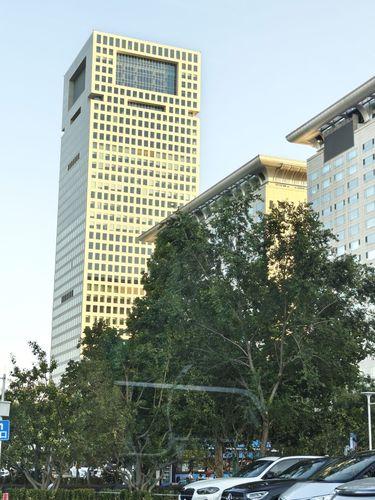
地标名称：盘古大观
所在城市：北京市·海淀区